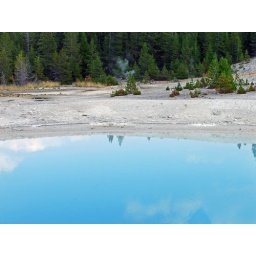
I like the reflections of clouds and trees in the water.